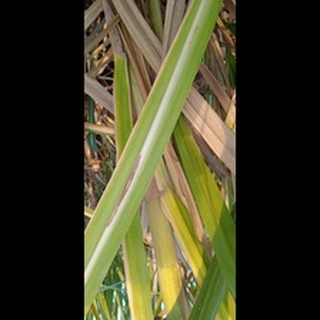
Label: sugarcane_red_rot